Richard Jewell (film)

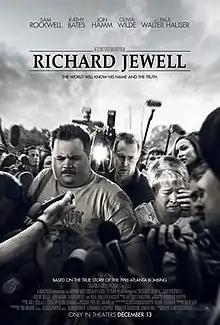
Theatrical release poster

Richard Jewell is a 2019 American biographical drama film directed and produced by Clint Eastwood and written by Billy Ray. It is based on the 1997 "Vanity Fair" article "American Nightmare: The Ballad of Richard Jewell" by Marie Brenner and the 2019 book "The Suspect: An Olympic Bombing, the FBI, the Media, and Richard Jewell, the Man Caught in the Middle" by Kent Alexander and Kevin Salwen. The film depicts the July 27, 1996, Centennial Olympic Park bombing and its aftermath, as security guard Richard Jewell finds a bomb during the 1996 Summer Olympics in Atlanta, Georgia, and alerts authorities to evacuate, only to later be wrongly accused of having placed the device himself. Paul Walter Hauser stars as Jewell, supported by Sam Rockwell, Kathy Bates, Jon Hamm, and Olivia Wilde.